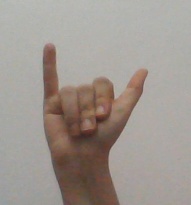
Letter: ya